British and Irish stained glass (1811–1918)

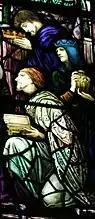
Individual. Much use of opalescent glass.

The group that surrounded and were influenced by William Morris passed through a series of trends, initially Pre-Raphaelite, which, although espousing the Medieval, was not Gothic Revival in the archaeological sense, being an esoteric mix of Medieval, Early Renaissance and deeply personal influences. The Arts and Crafts style lent itself to the depiction of solidly working-class apostles and virtues set against backgrounds of quarries that resemble glazed earthenware tiles. The botanically accurate and semi-realistic grapevines, sunflowers and other growing things were more prominent than Gothic canopies. Narratives that emphasised hard labour, human decency and charitable love were the themes that lent themselves to enthusiastic treatment by Morris and Ford Madox Brown. Burne-Jones and Dante Gabriel Rossetti were to become philosophic traitors to the Arts and Crafts Movement by their association with the Aesthetic Movement.